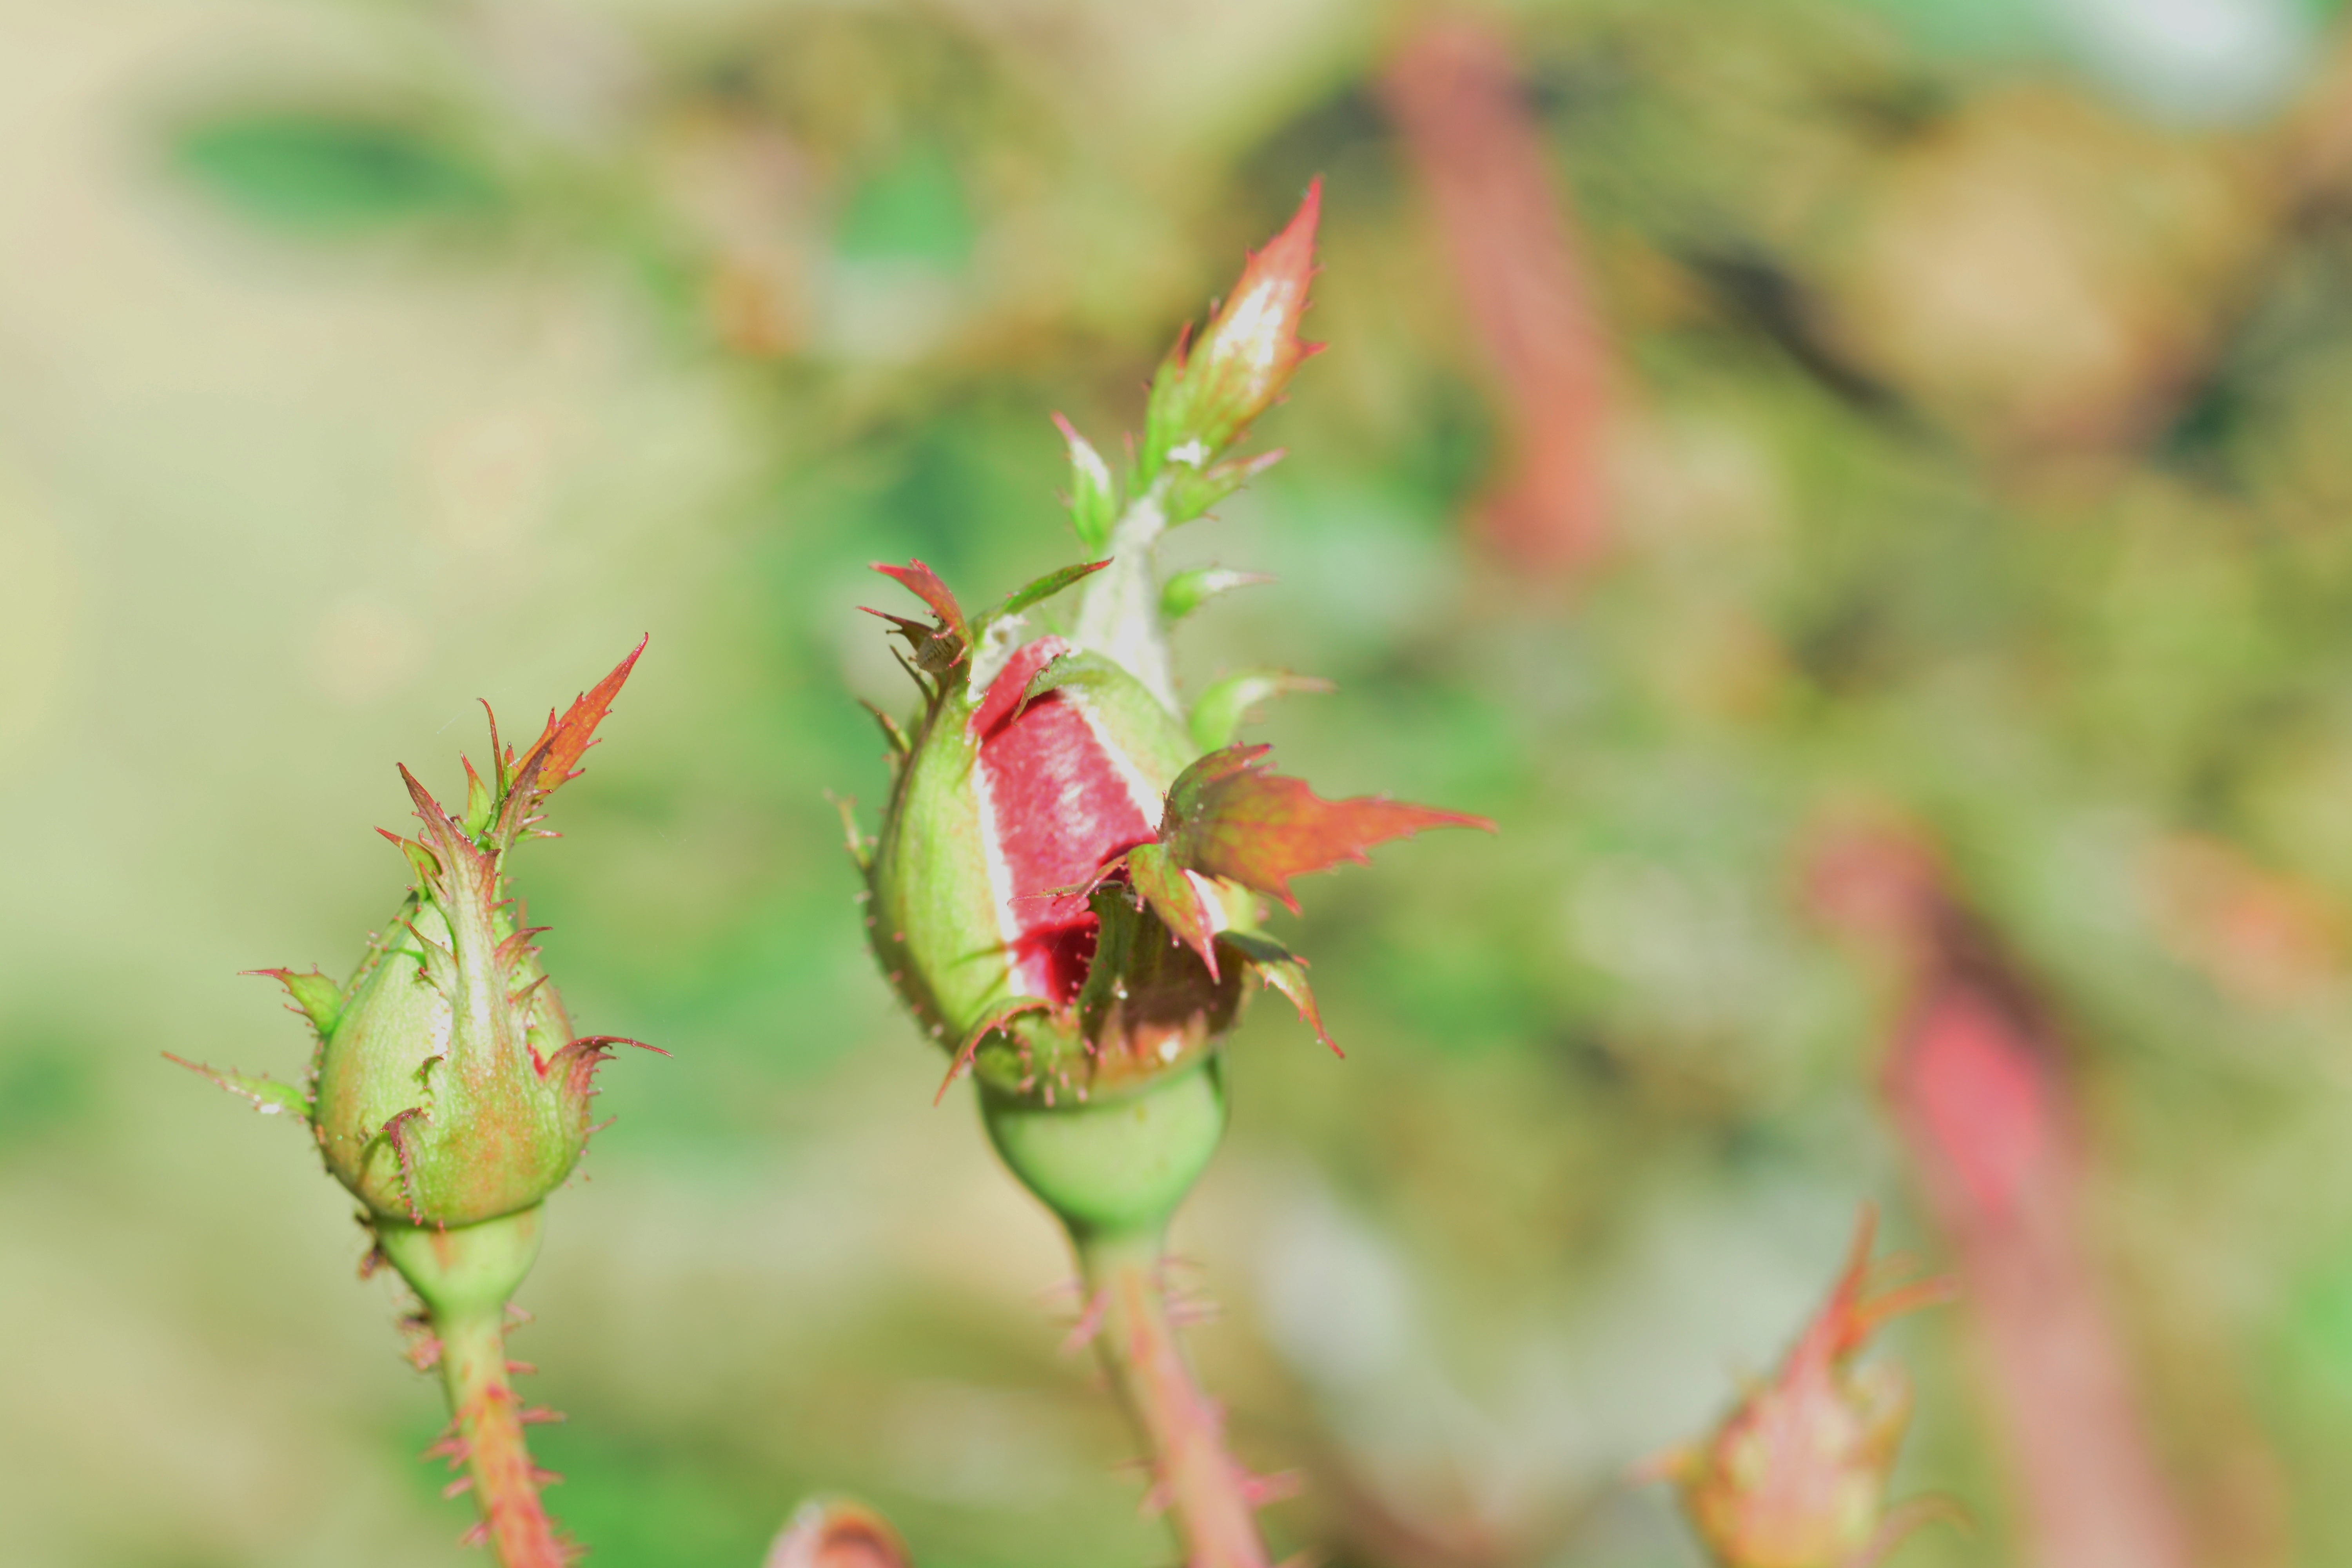
nature, branch, blossom, plant, photography, leaf, flower, green, produce, autumn, botany, flora, fauna, wildflower, close up, shrub, bud, rose hip, macro photography, flowering plant, plant stem, land plant, thorns spines and prickles